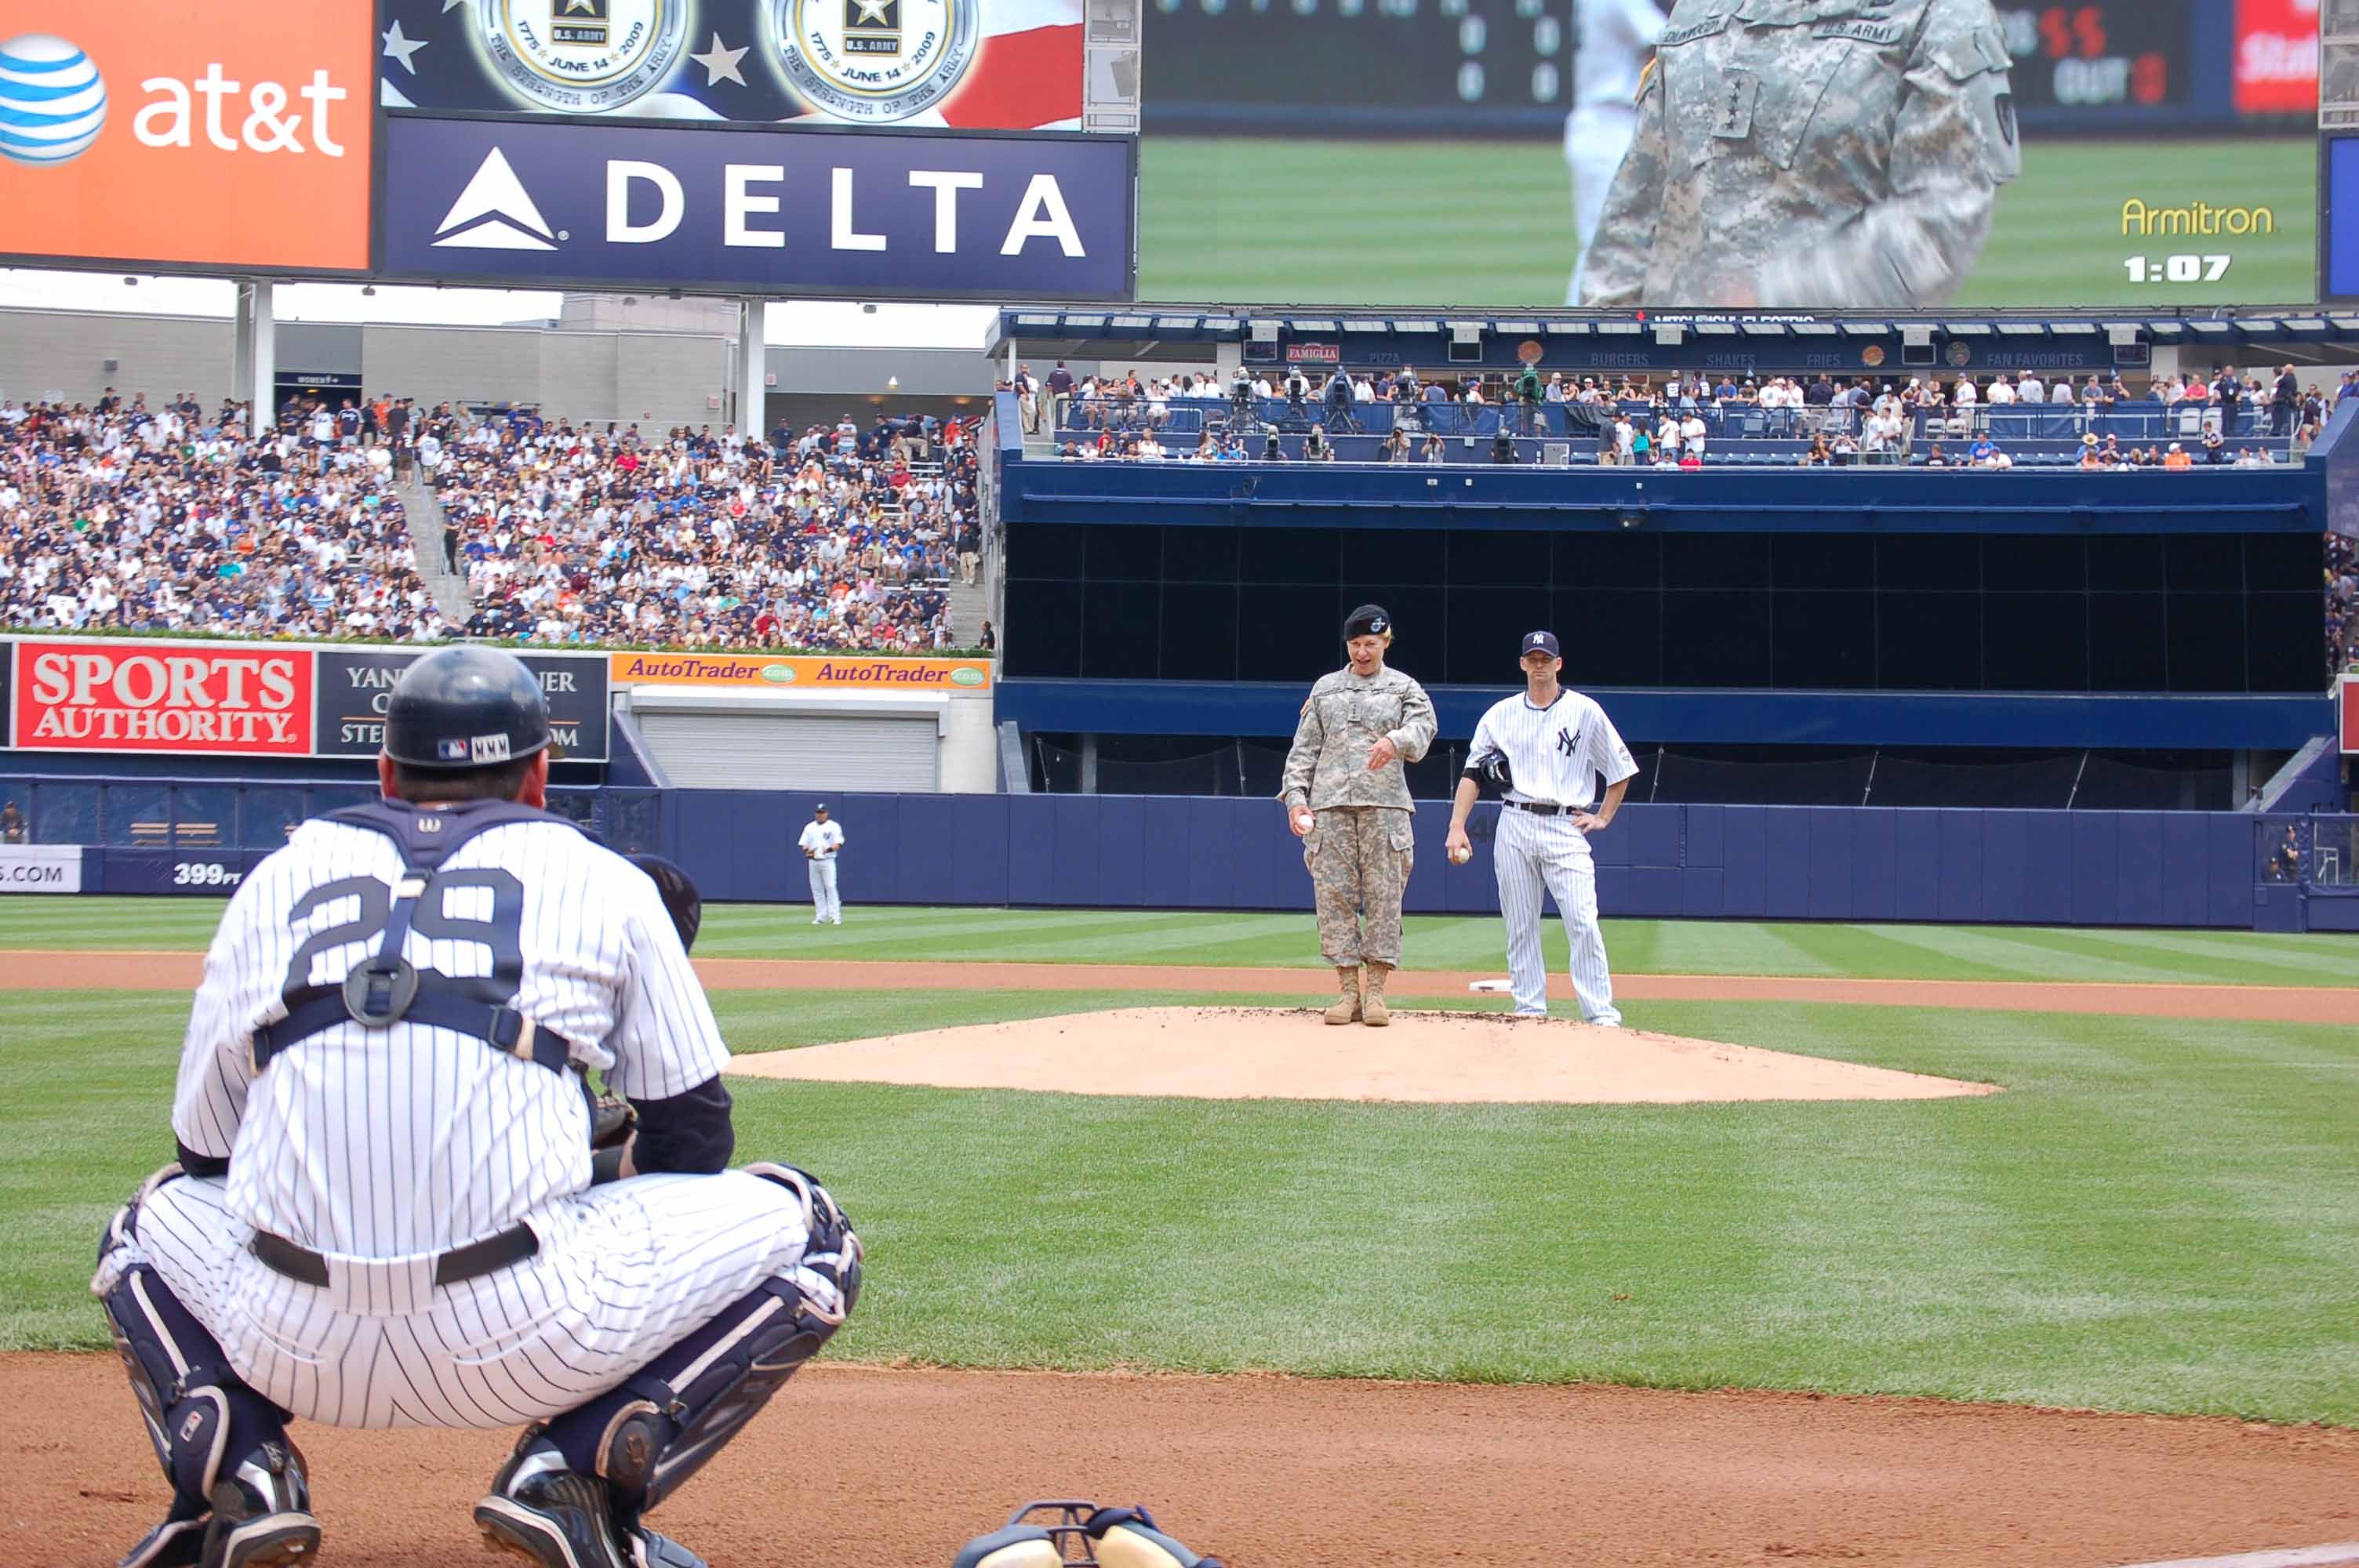
structure, baseball, field, athletic, professional, stadium, player, baseball field, pitch, american, sports, pitcher, players, mound, baseball player, uniforms, catcher, ball game, pre game, infielder, baseball park, college baseball, first pitch, sport venue, bat and ball games, baseball positions